River Thames

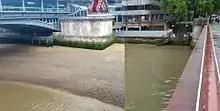
Waterstand of Thames at low tide (left) and high tide (right) in comparison at Blackfriars Bridge in London

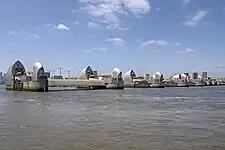
The Thames Barrier provides protection against floods.

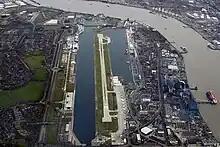
London City Airport is on the site of a dock.

Brooks, canals and rivers, within an area of , combine to form 38 main tributaries feeding the Thames between its source and Teddington Lock. This is the usual tidal limit; however, high spring tides can raise the head water level in the reach above Teddington and can occasionally reverse the river flow for a short time. In these circumstances, tidal effects can be observed upstream to the next lock beside Molesey weir, which is visible from the towpath and bridge beside Hampton Court Palace. Before Teddington Lock was built in 1810–12, the river was tidal at peak spring tides as far as Staines upon Thames.